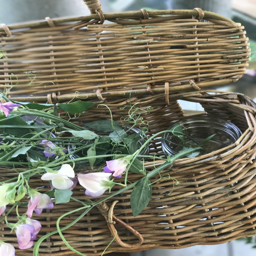
biological species in a basket